MF Doom production discography

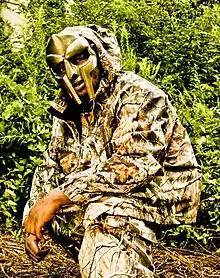
MF Doom in 2008

The following list is a records produced by the British-American hip hop producer and rapper MF Doom. It includes a list of songs produced, co-produced and remixed by year, album and title.